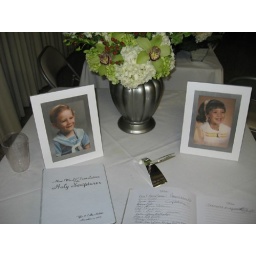
The sign in table